Ezra Pound

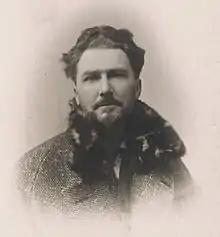
Pound's passport photograph, c. 1919

In May 1911, H.D. left Philadelphia for London. She was accompanied by the poet Frances Gregg and Gregg's mother; when they returned in September, H.D. stayed on. Pound introduced her to his friends, including Aldington, who became her husband in 1913. Before that, the three of them lived in Church Walk, Kensington—Pound at No. 10, Aldington at No. 8, and Doolittle at No. 6—and worked daily in the Reading Room of the British Museum.